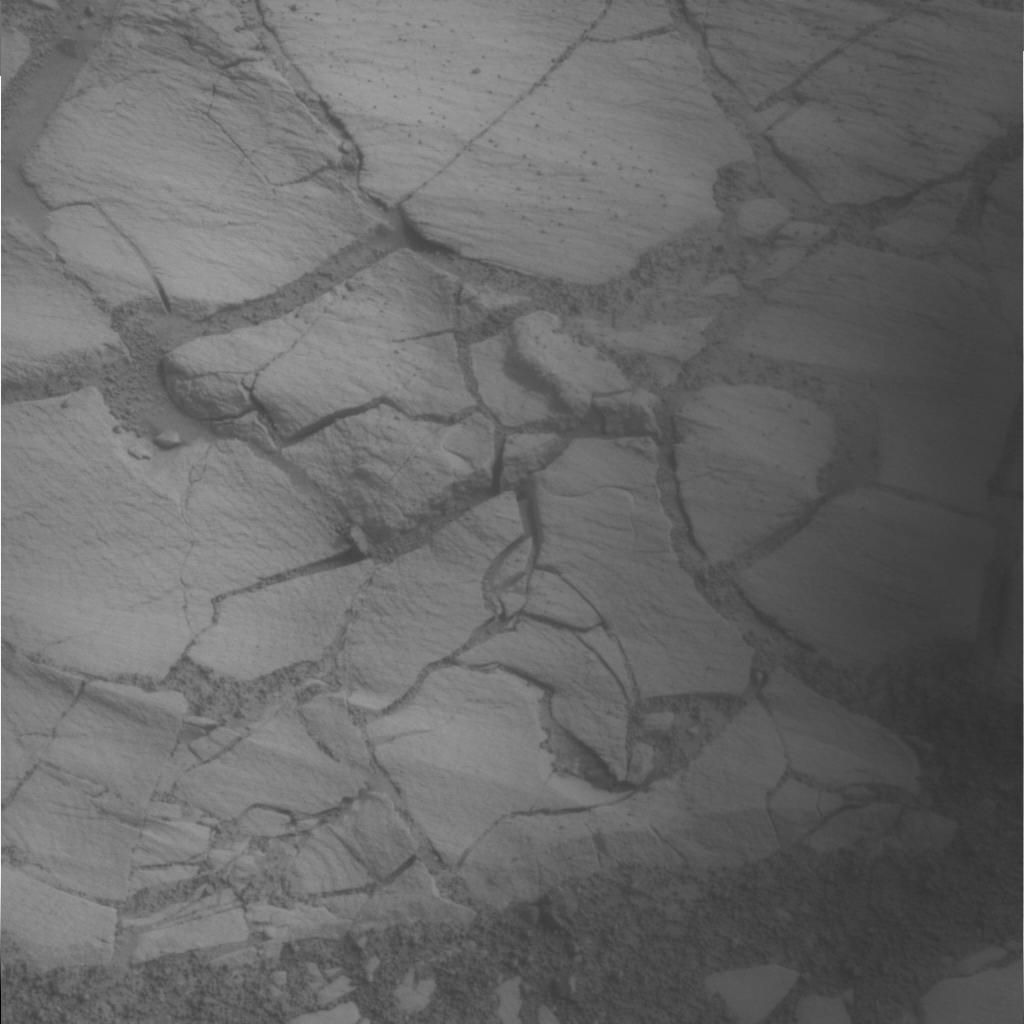
Surface features visible: Rock Outcrops, Clasts, Rock (Linear Features), Soil, Spherules, Nearby Surface